Leonardo Bonucci

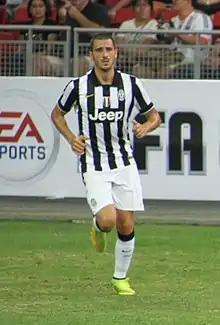
Bonucci playing for Juventus in 2014

On 8 June 2009, Bonucci underwent a medical examination at Genoa. On 1 July, Inter officially announced that Bonucci, along with Acquafresca, Bolzoni and Meggiorini had been transferred to Genoa, as part of the deal that sent Diego Milito and Thiago Motta to Inter. Moreover, Ivan Fatić who was co-contracted ("co-owned") between Chievo and Inter, became co-contracted between Chievo and Genoa instead, according to a news article by "La Gazzetta dello Sport". Bonucci was valued at €3 million at that time.